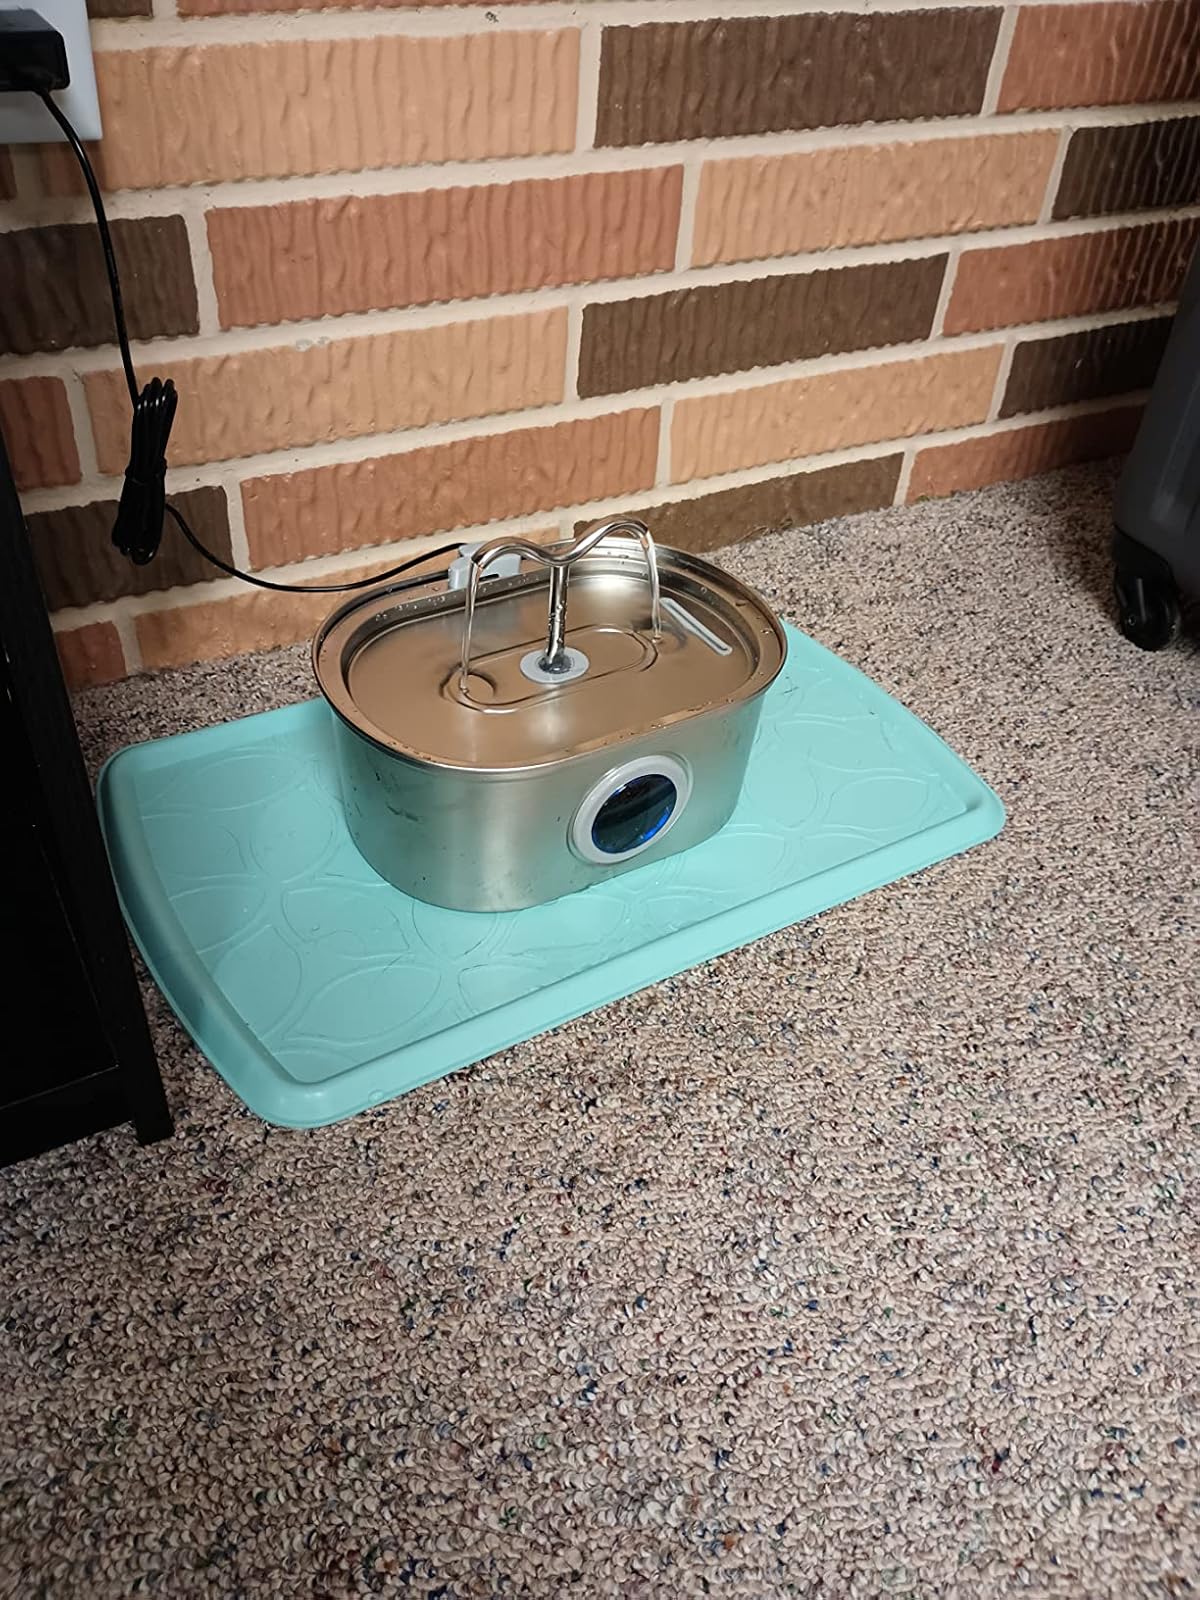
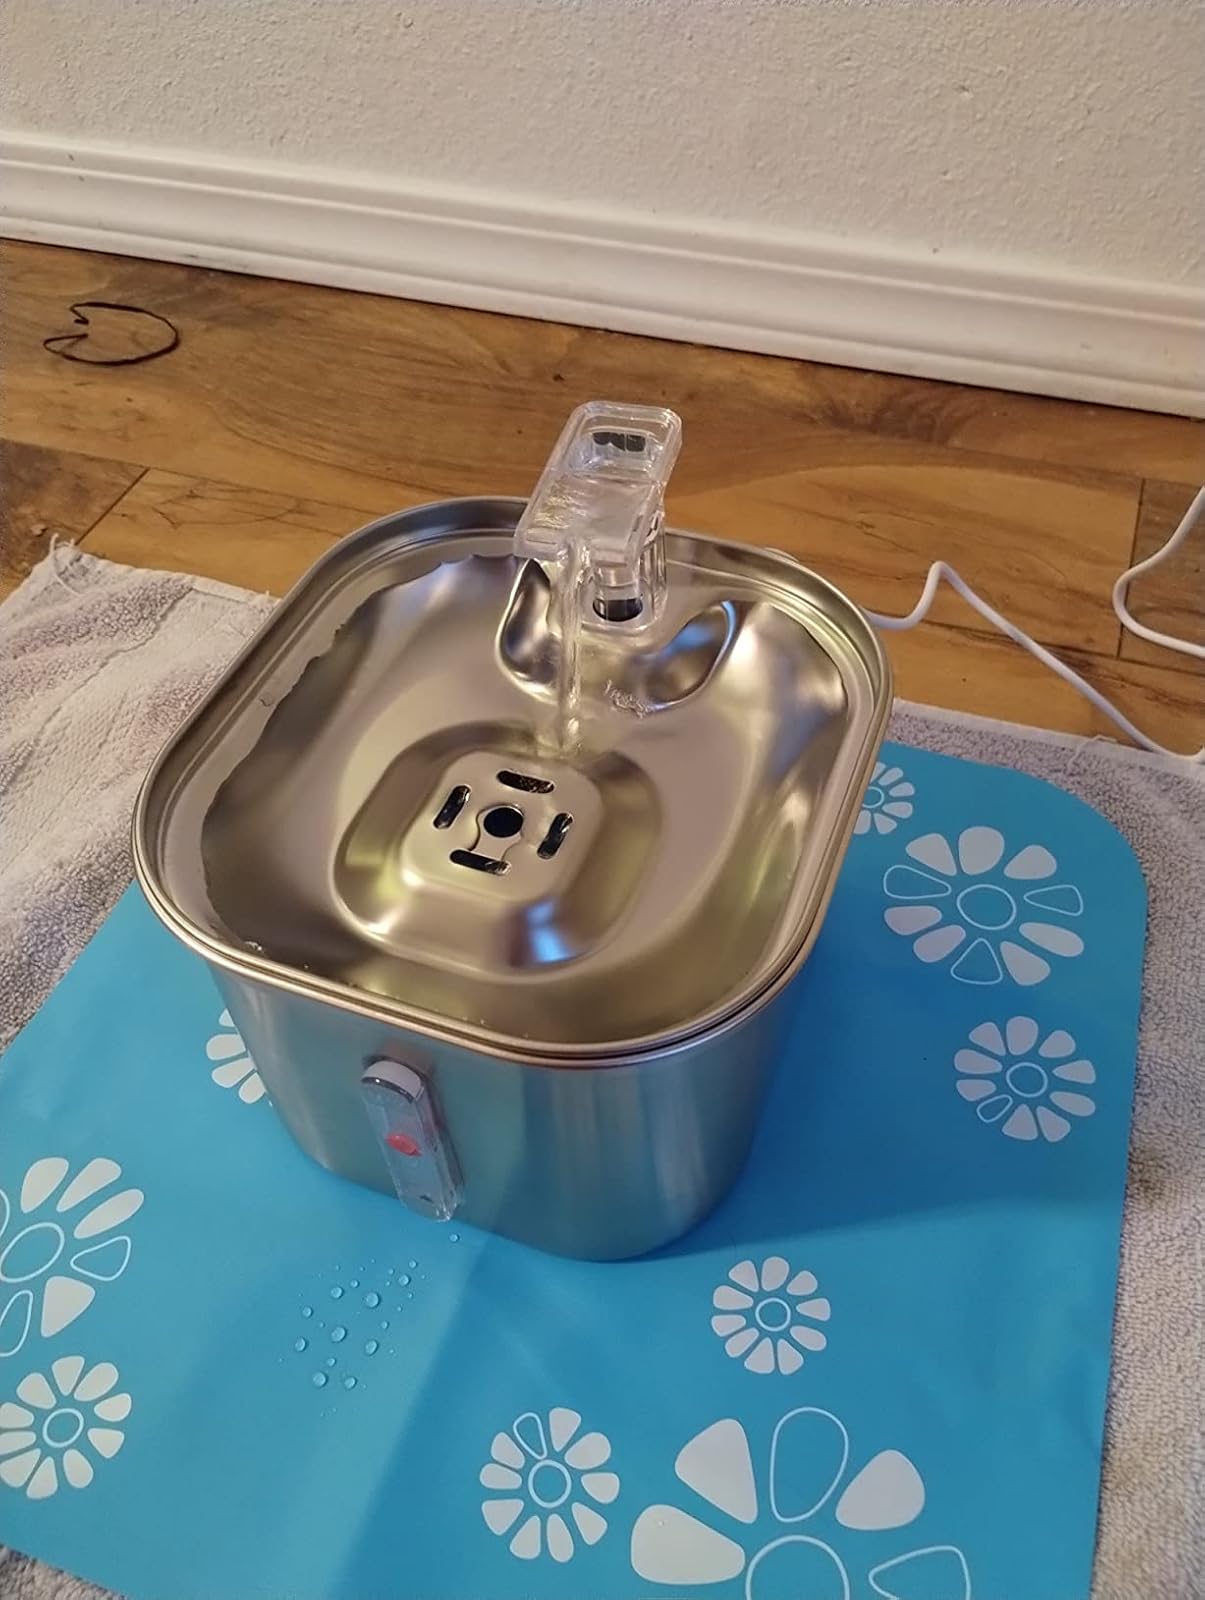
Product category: items_bowl
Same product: no